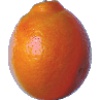
Label: Tangelo 1